Thomas Reynolds (governor)

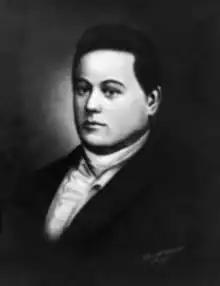
Thomas Reynolds as he appeared while Chief Justice of the Illinois Supreme Court.

Thomas Reynolds (March 12, 1796 – February 9, 1844) was the chief justice of the Illinois Supreme Court as well as the seventh Governor of Missouri. A Democrat, he is notable for being one of the few American politicians to die by suicide while in office.